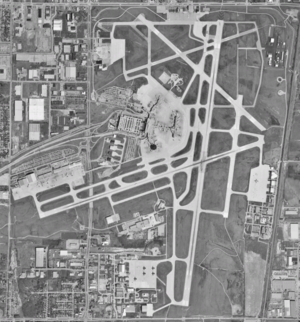
L'aéroport international General Mitchell de Milwaukee est un aéroport public situé à 8 km au sud du centre-ville de Milwaukee, 25ᵉ ville des États-Unis de par sa population. L'aéroport se trouve à environ 150 km au nord de Chicago.